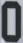
Number: 0